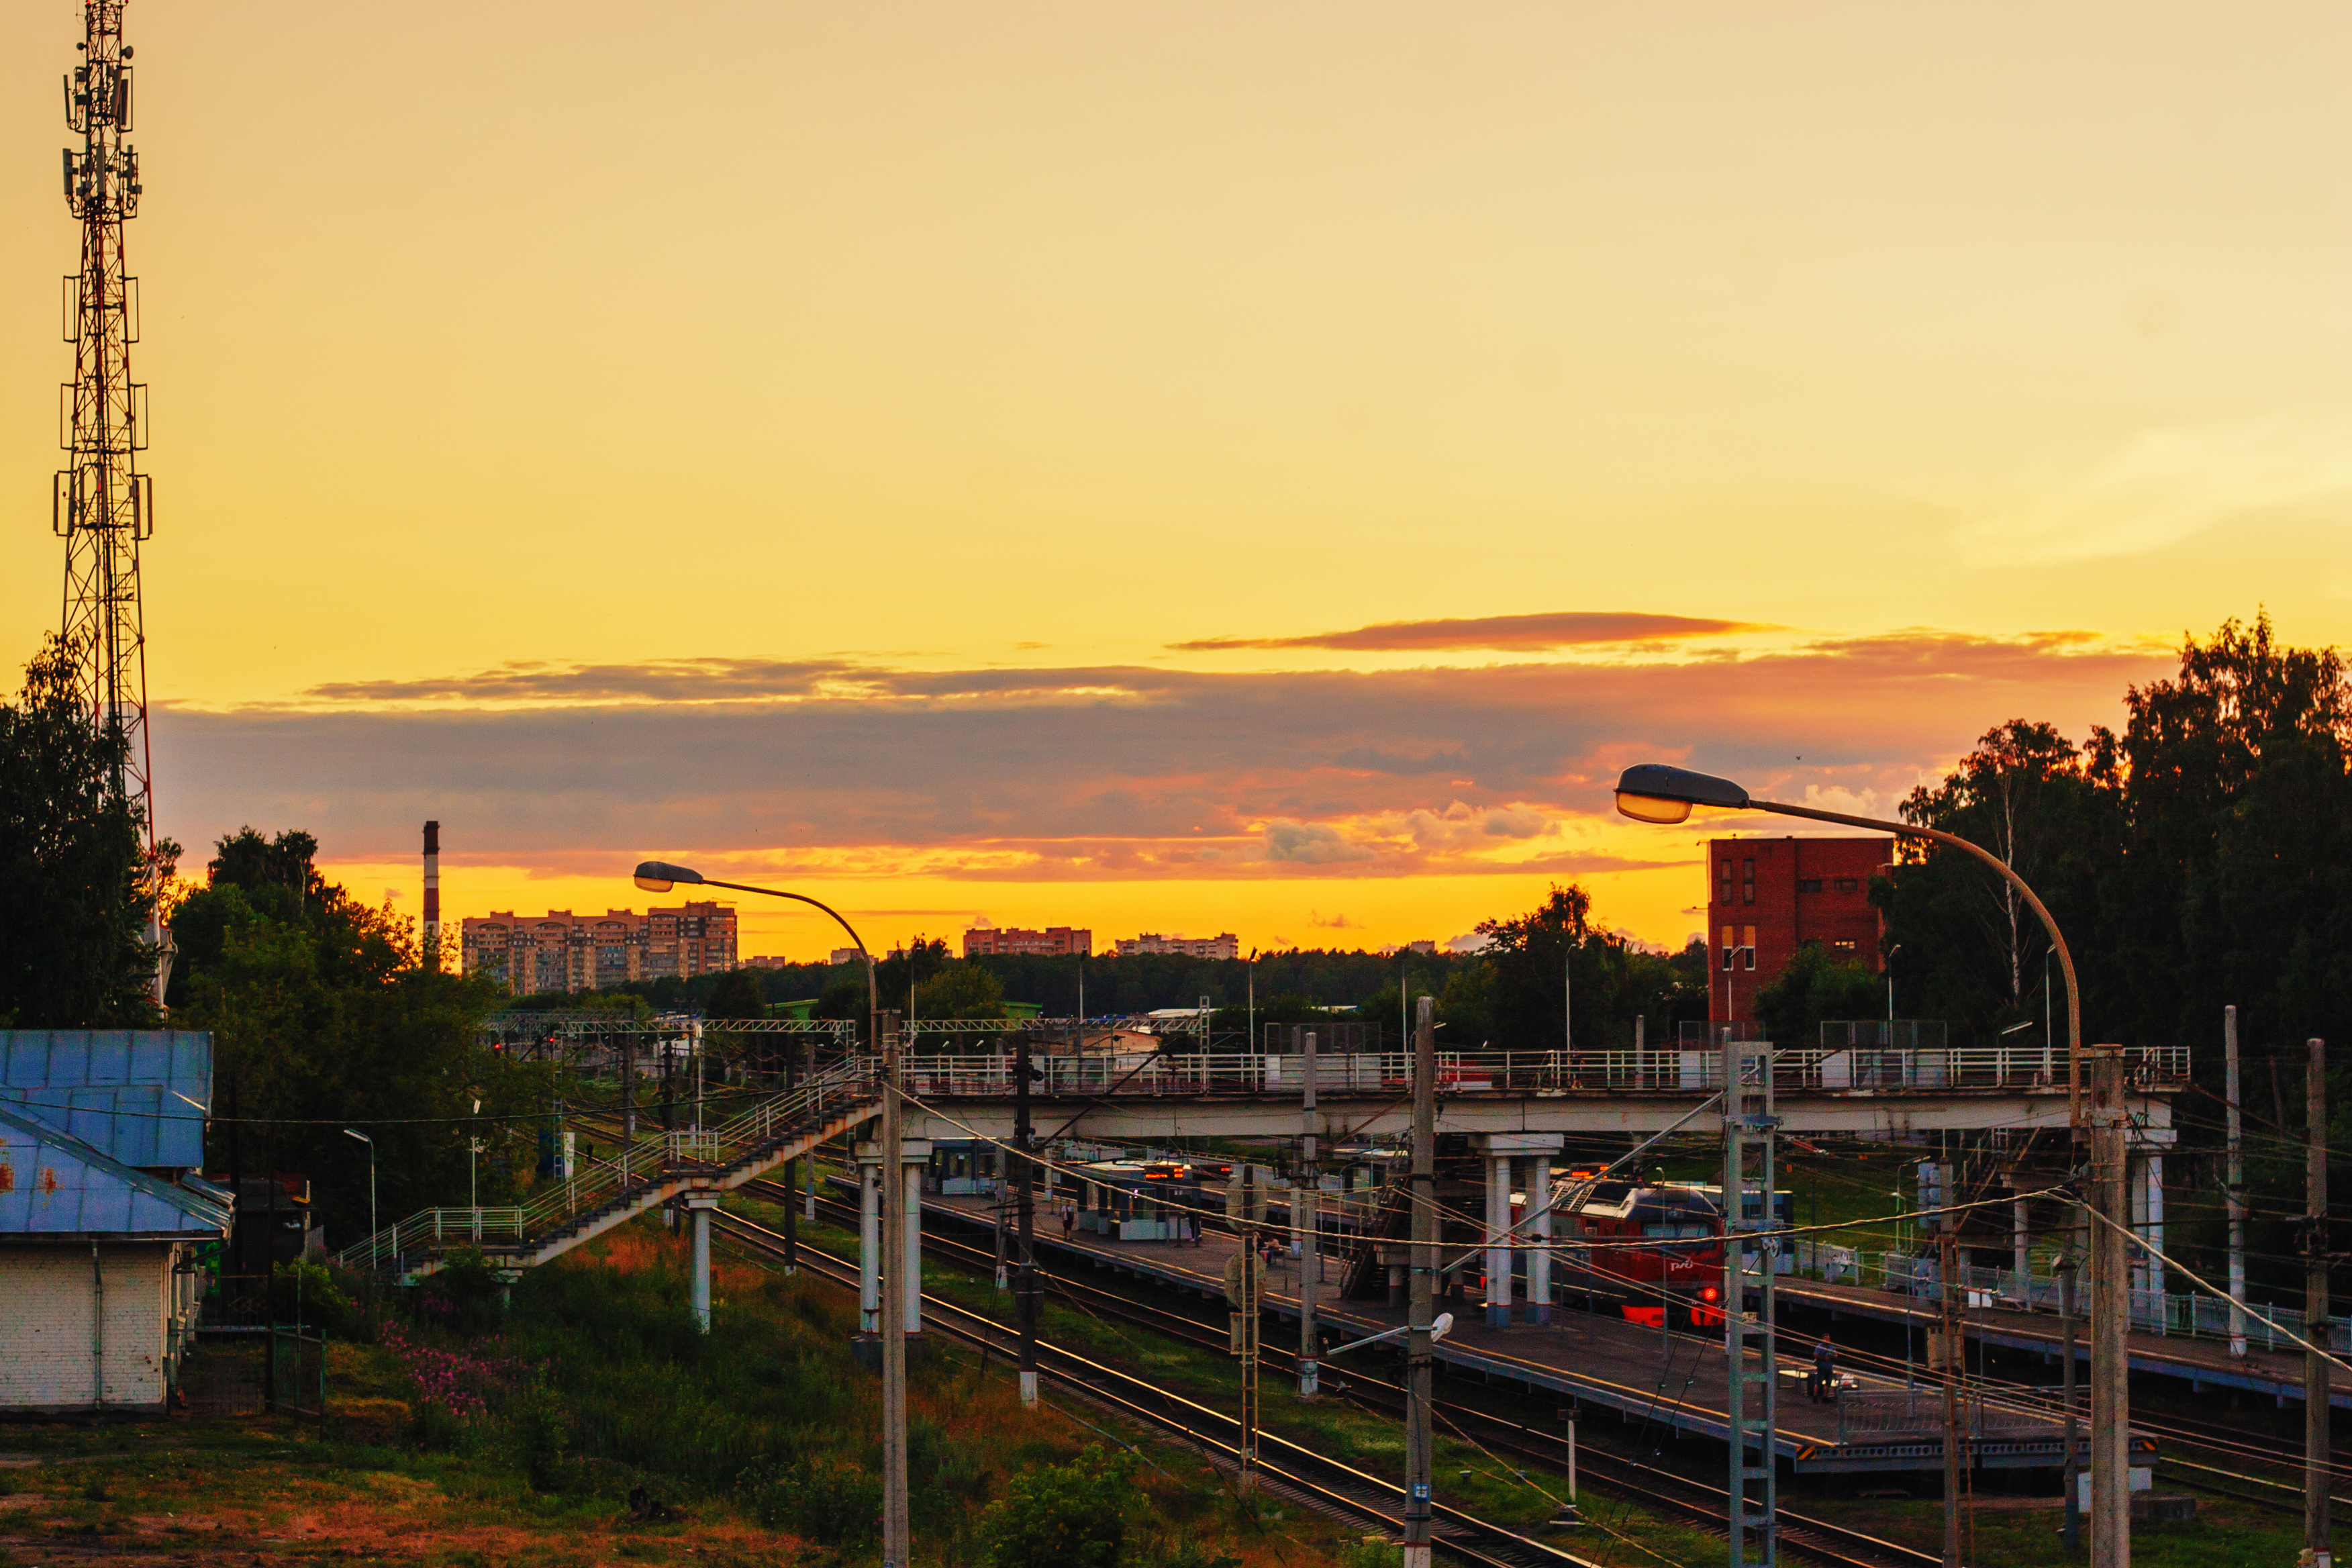
images, cloud, sky, plant, building, nature, afterglow, tree, sunlight, dusk, track, horizon, red sky at morning, road surface, grass, city, sunrise, landscape, metropolitan area, sunset, asphalt, road, street light, urban area, electricity, cityscape, railway, dawn, cumulus, evening, rolling, pole, town, public transport, suburb, night, street, public utility, skyline, highway, downtown